Charles E. Sydnor III

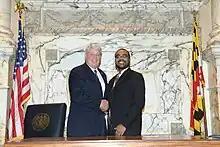
House Speaker Michael E. Busch swears Sydnor into the Maryland House of Delegates, 2015

On July 12, 2013, Sydnor said that he would run for the Maryland House of Delegates in 2014, seeking to succeed state Delegate Shirley Nathan-Pulliam, who ran for the Maryland Senate and with whom he ran on a slate. He won the Democratic primary with 23.4 percent of the vote on June 24, 2014, and later won the general election alongside Pat Young in November 2014.